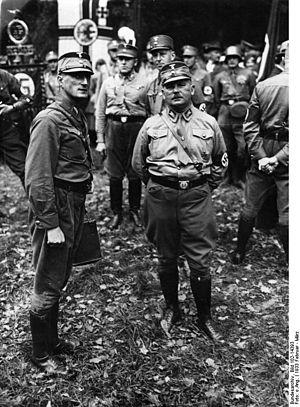
Ernst Röhm est un officier, homme politique et chef de groupe paramilitaire allemand, né le 28 novembre 1887 à Munich et mort assassiné le 1ᵉʳ juillet 1934 à la prison de Stadelheim, à Munich.